Rēzekne

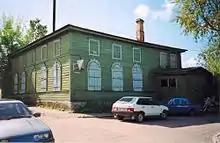
The Green Synagogue

Prior to World War II, there were eleven synagogues in Rēzekne. The Green Synagogue is the only one to have survived to this day.